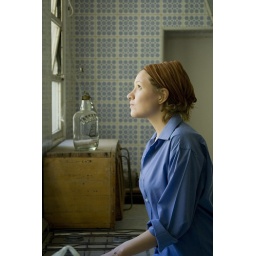
Woman in blue by the window